Der kom en dag

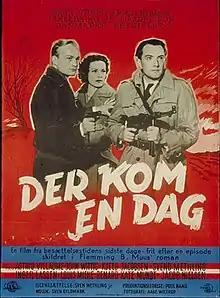
Original movie poster

Der kom en dag is a 1955 Danish dramatic film directed by Sven Methling, It stars John Wittig, Kjeld Jacobsen and Astrid Villaume as Danish resistance fighters during the last days of the German occupation of Denmark in World War II.